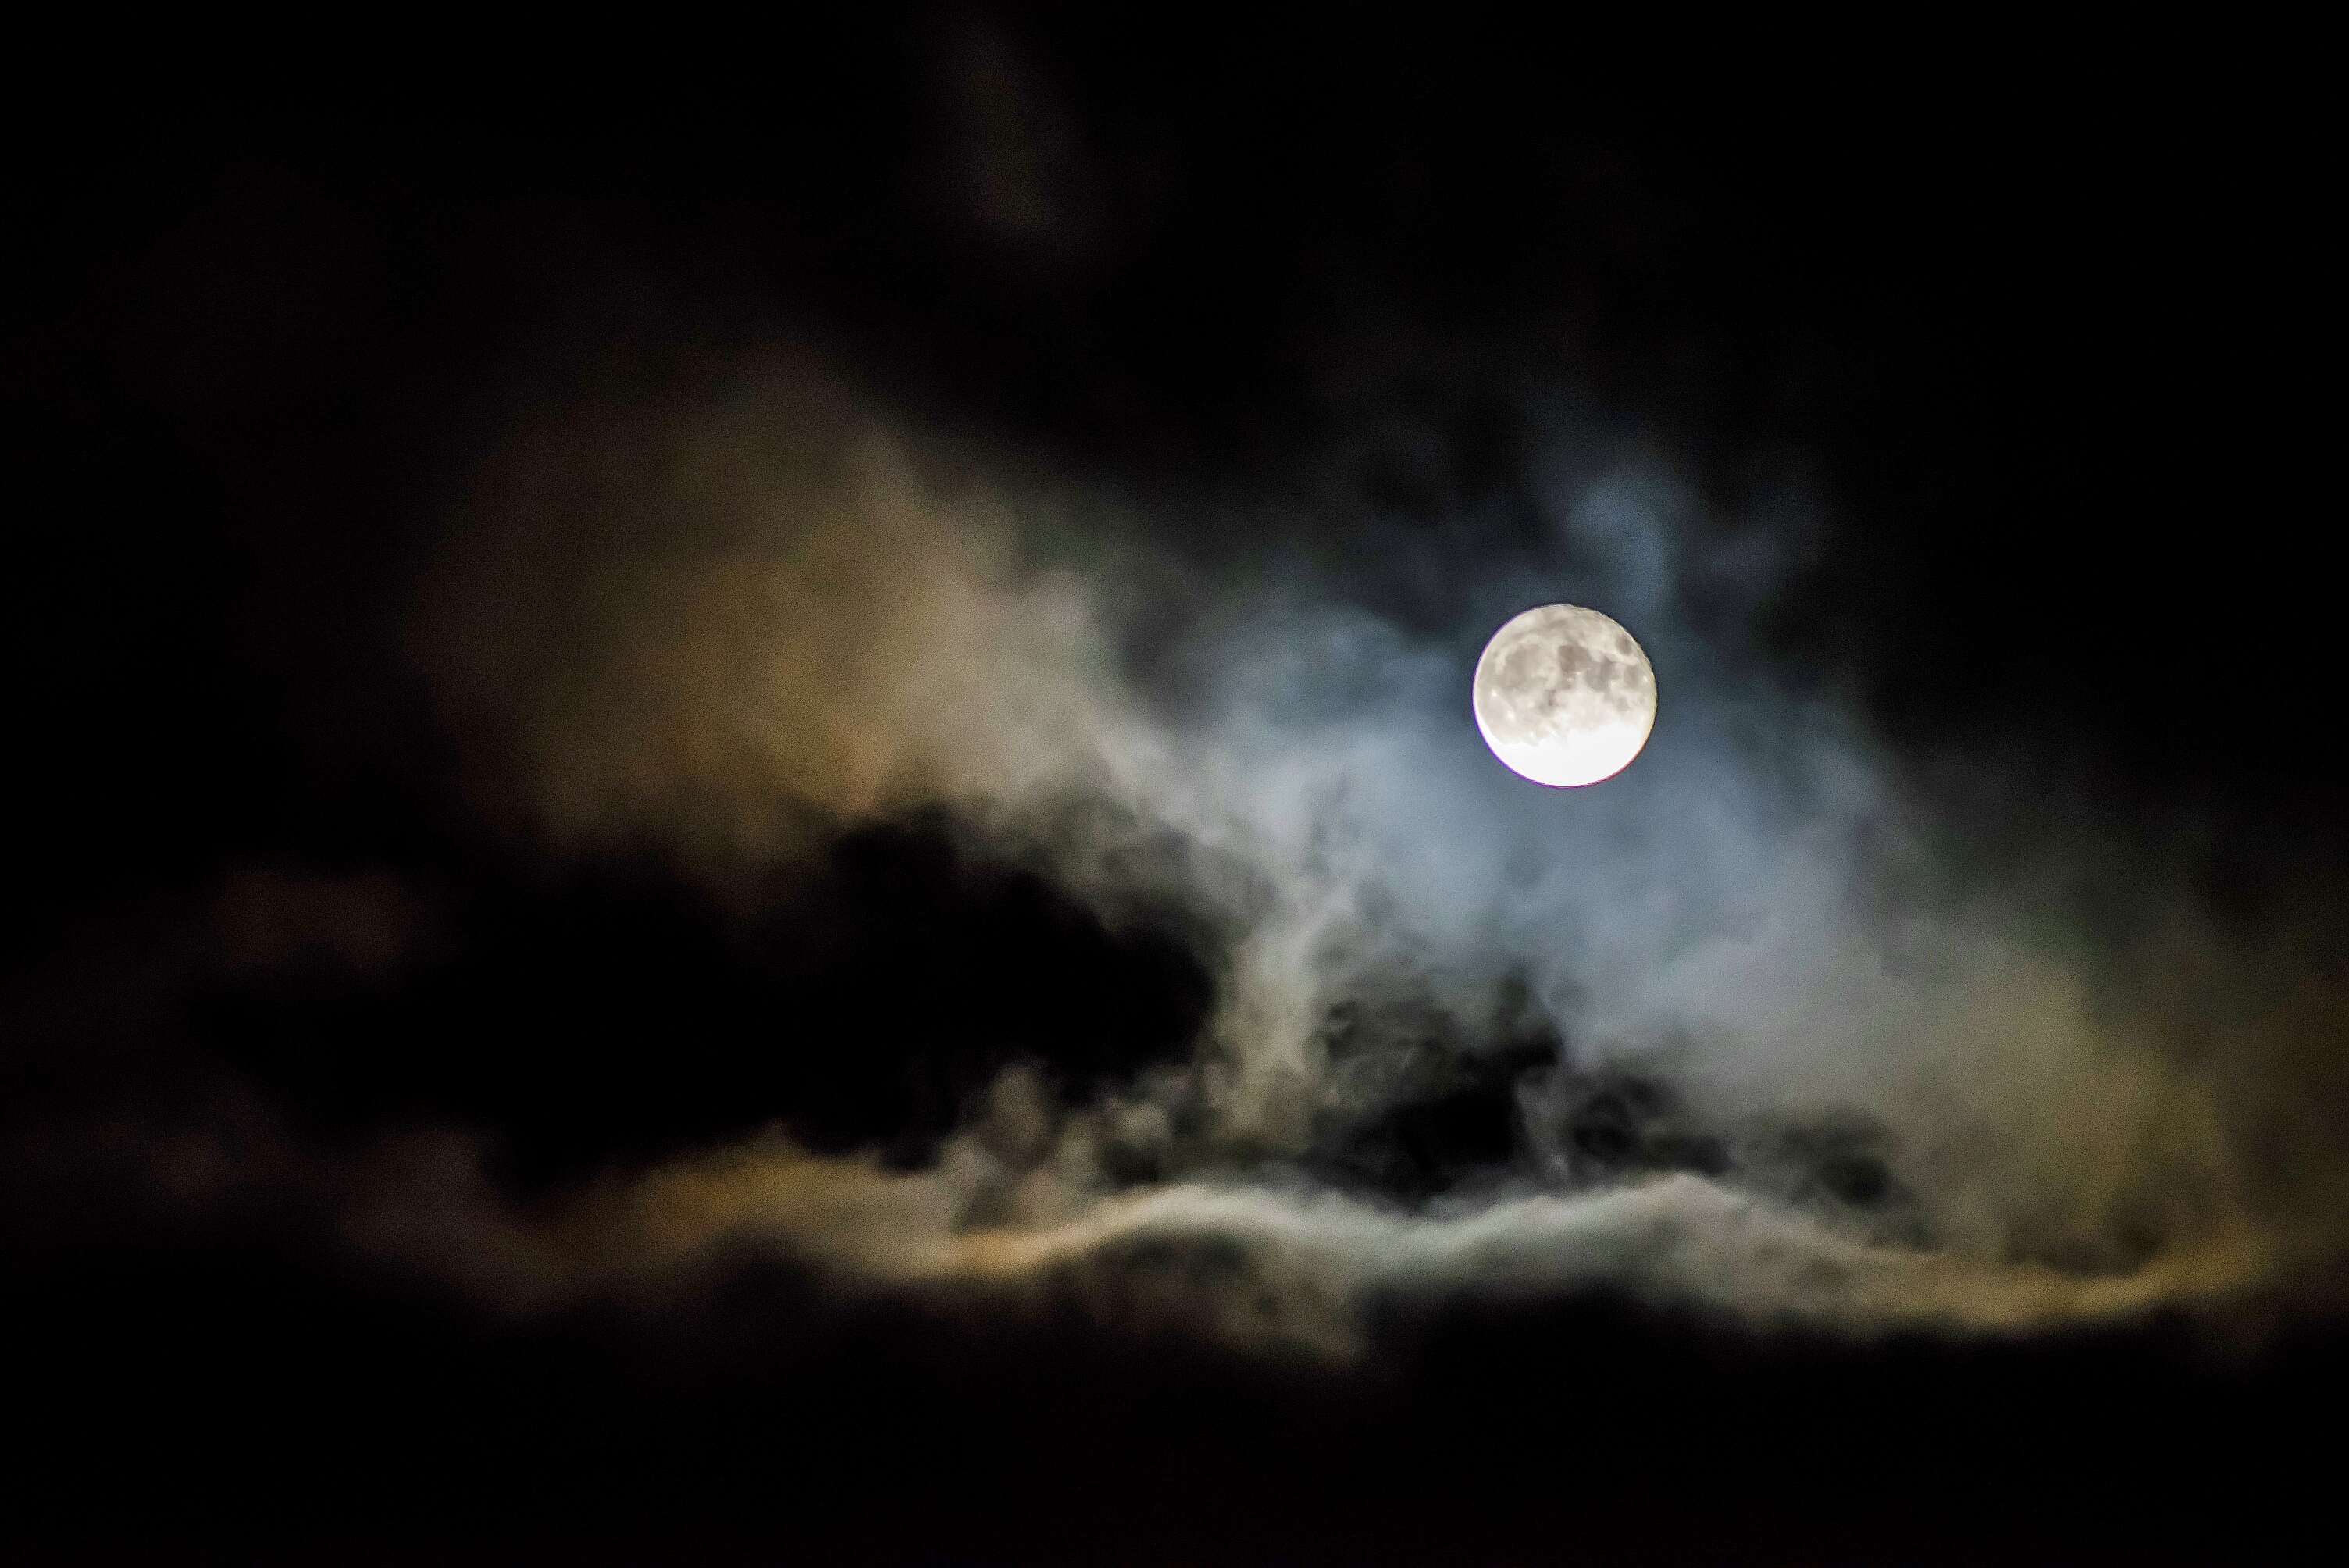
landscape, light, cloud, sky, fog, night, sunlight, cosmos, atmosphere, dark, evening, darkness, night sky, moon, full moon, solar, moonlight, outer space, clouds, astronomy, midnight, eerie, astronomical object